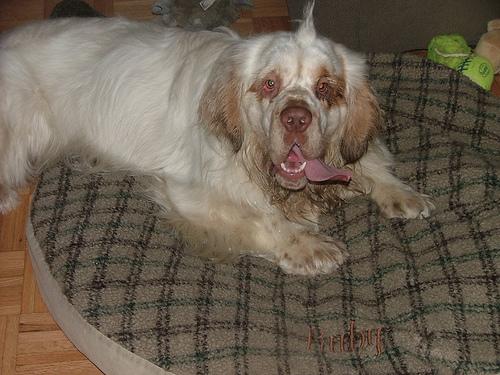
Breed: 235-n000097-clumber